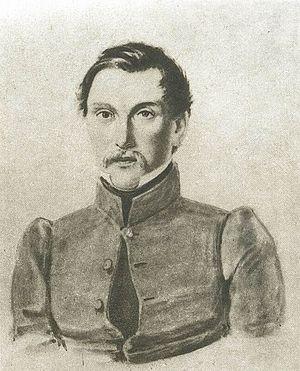
Cet article liste toutes les personnes condamnées après l’insurrection décabriste en décembre 1825.
Ivan Ivanovitch Pouchtchine, né le 4 mai 1798 à Moscou et mort le 3 avril 1859 dans son domaine de Marino près de Bronnitsy, est un décembriste russe, assesseur de collège, ami et ancien camarade de lycée de Pouchkine au lycée de Tsarskoïe Selo.